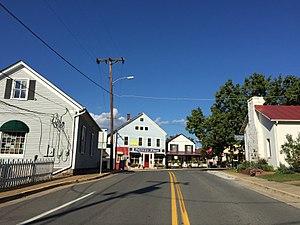
The Plains est une municipalité américaine située dans le comté de Fauquier en Virginie. Lors du recensement de 2010, The Plains compte 217 habitants.